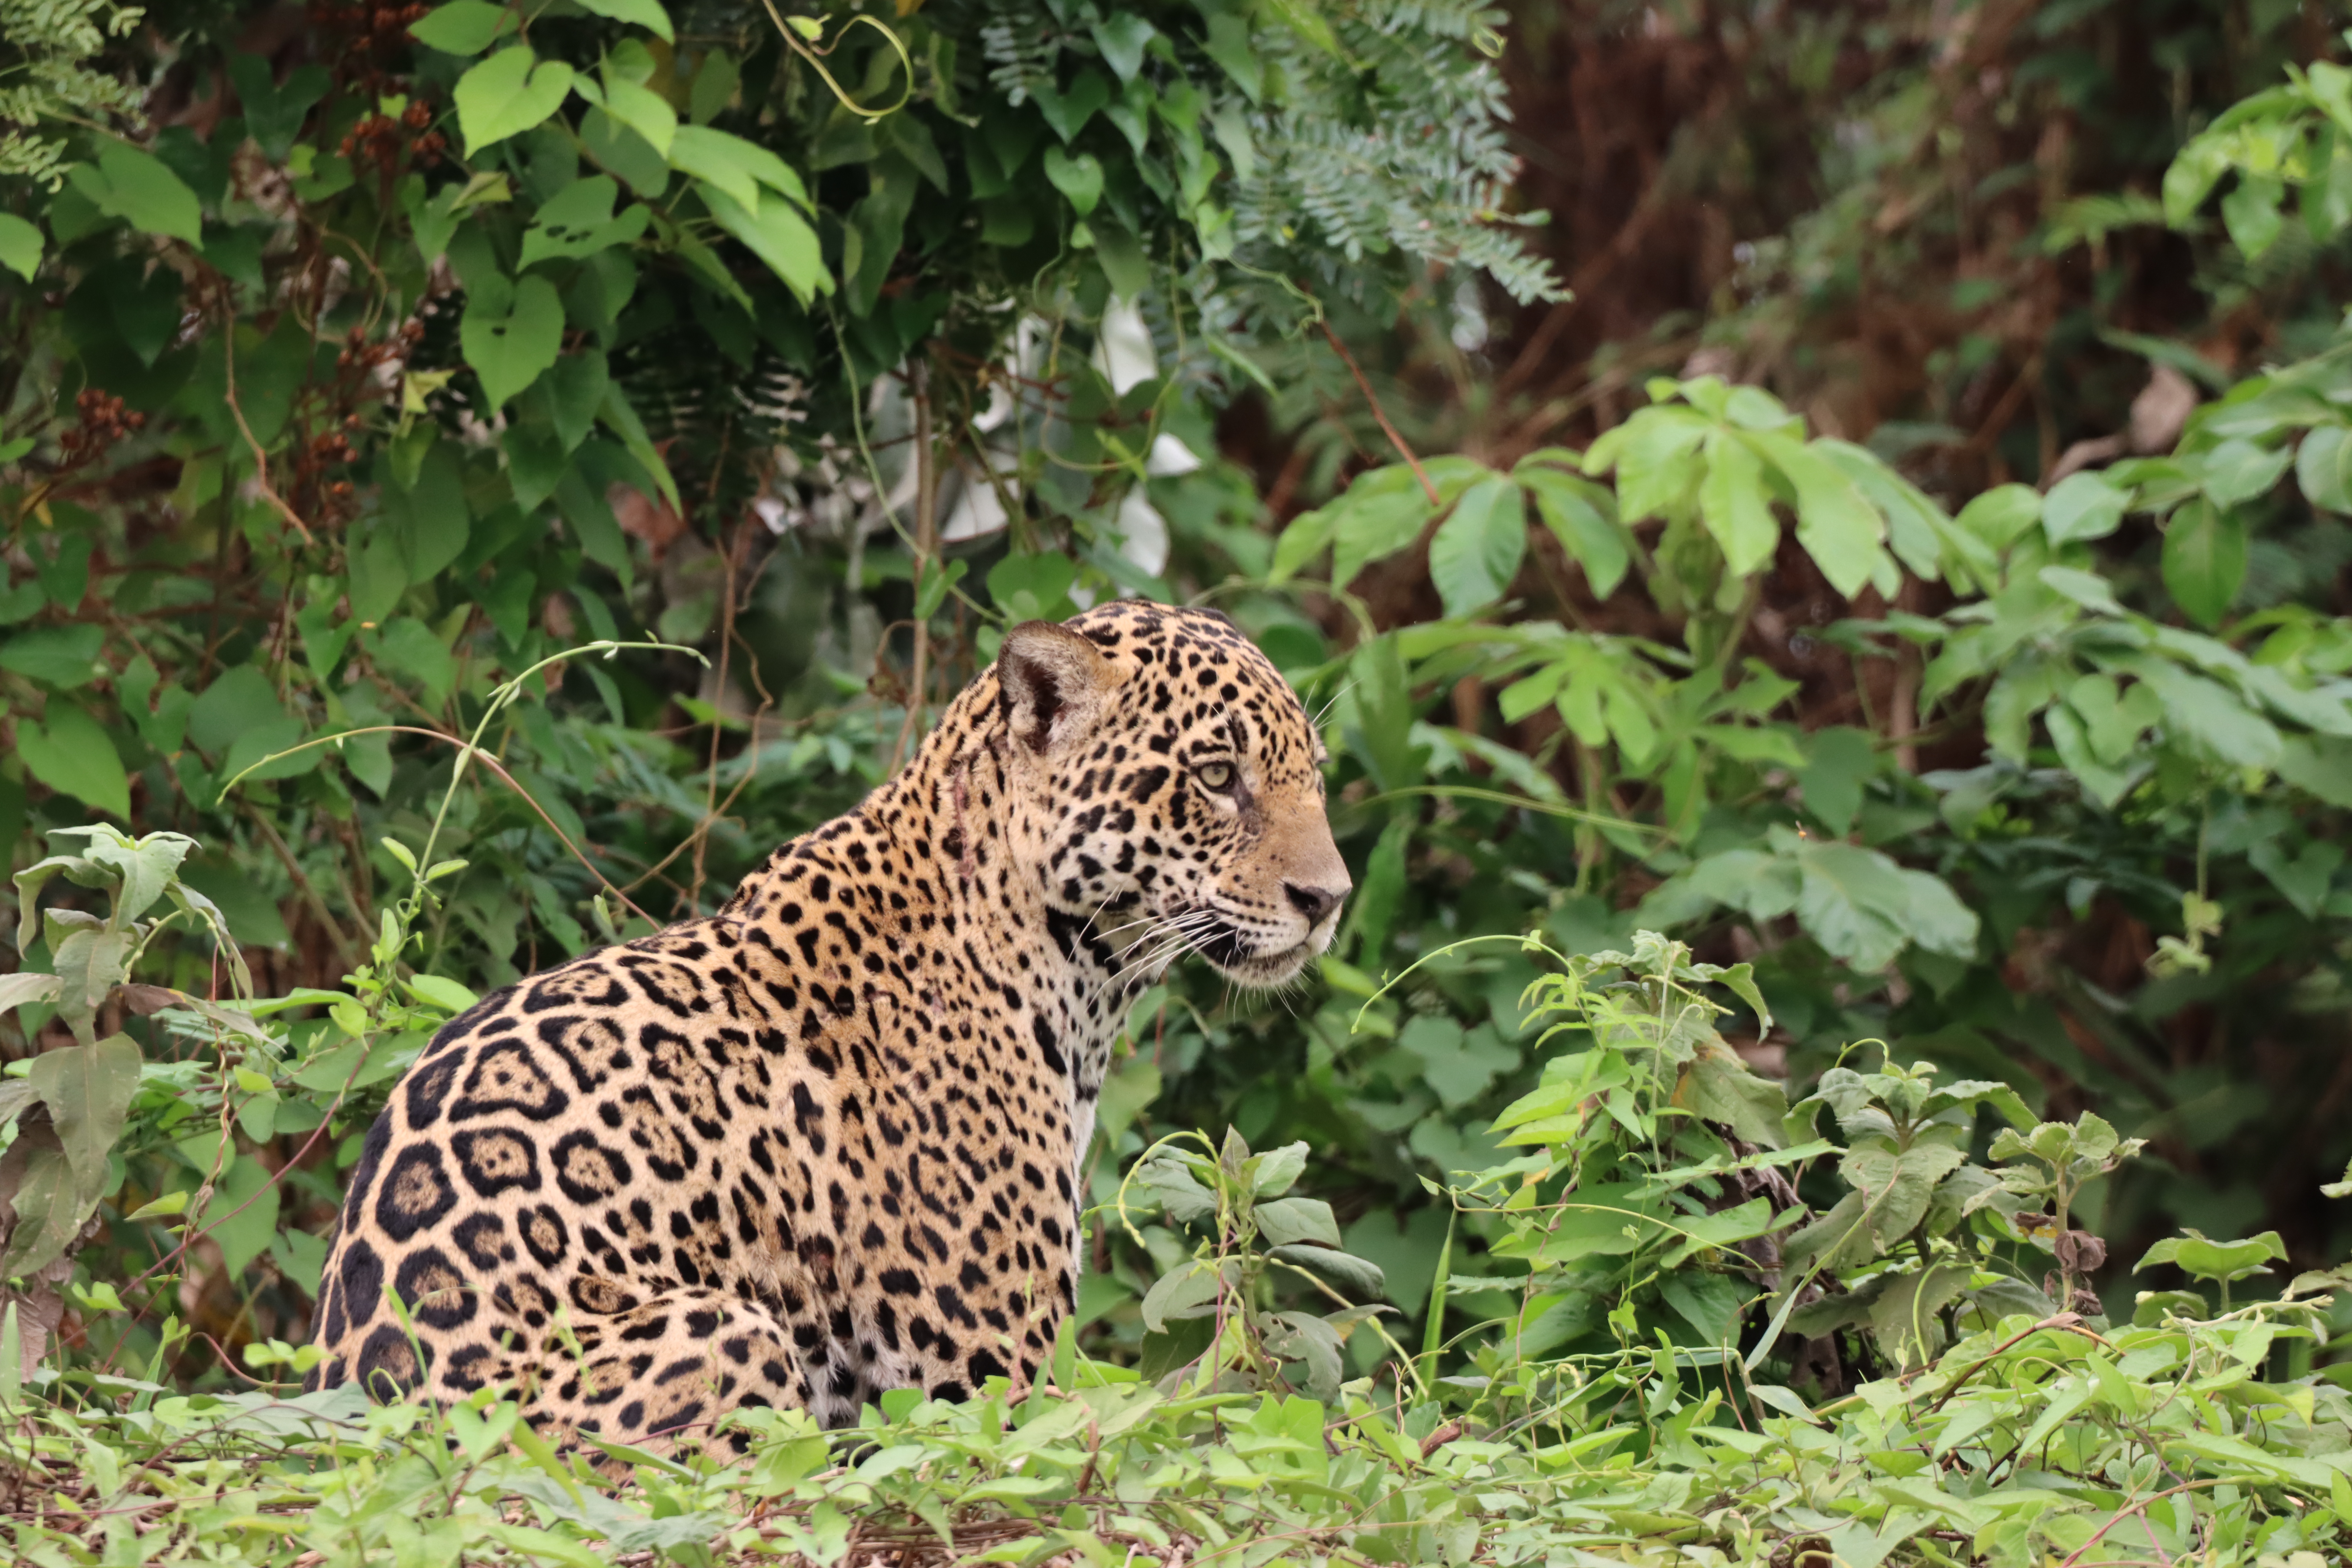
Jaguar: Alira